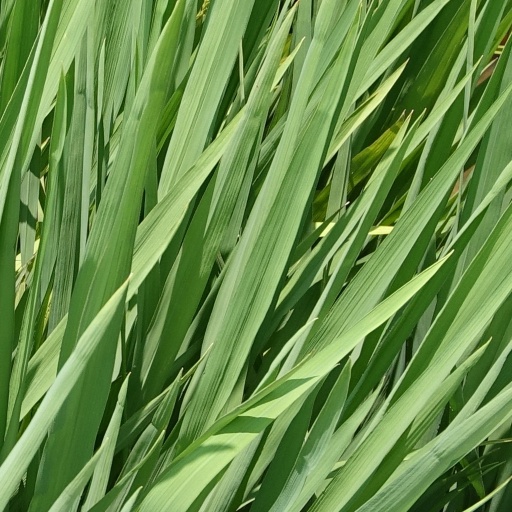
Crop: rice